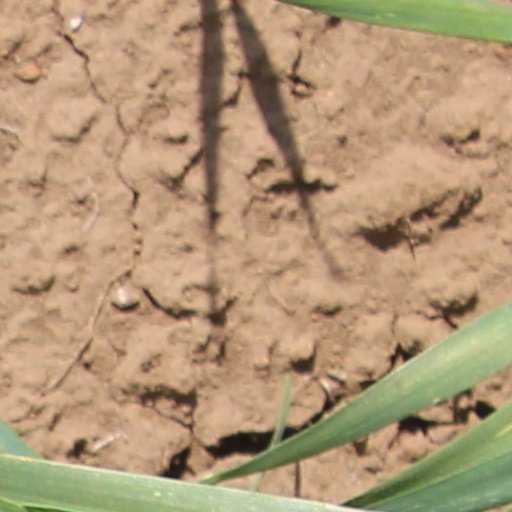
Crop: wheat